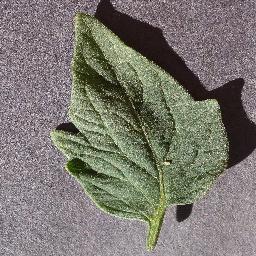
Label: Tomato___healthy